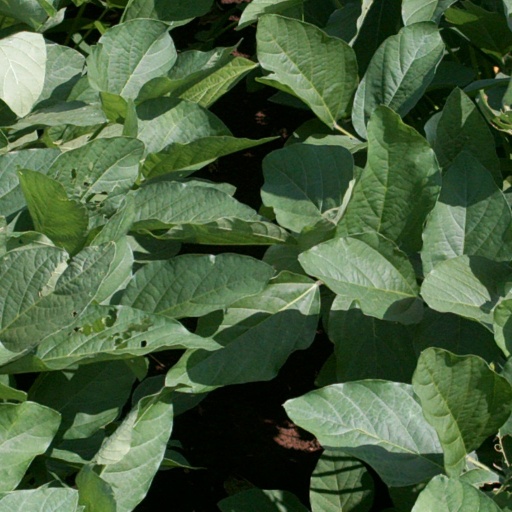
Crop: soybean